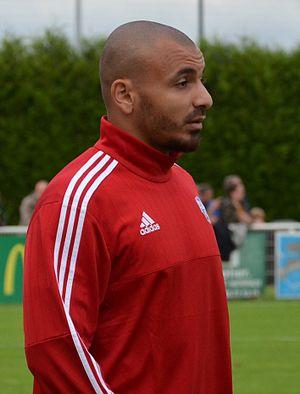
Photographie prise lors du match opposant le SM Caen à l'UNFP en match amical au stade Louis-Villemer de Saint-Lô le 30 juillet 2016. Ici, Brahim Ferradj.
Brahim Ferradj, né le 4 septembre 1987 à Saint-Étienne, est un footballeur algérien évoluant préférentiellement au poste d'arrière latéral gauche mais aussi aux postes de milieu défensif ou d'arrière latéral droit.